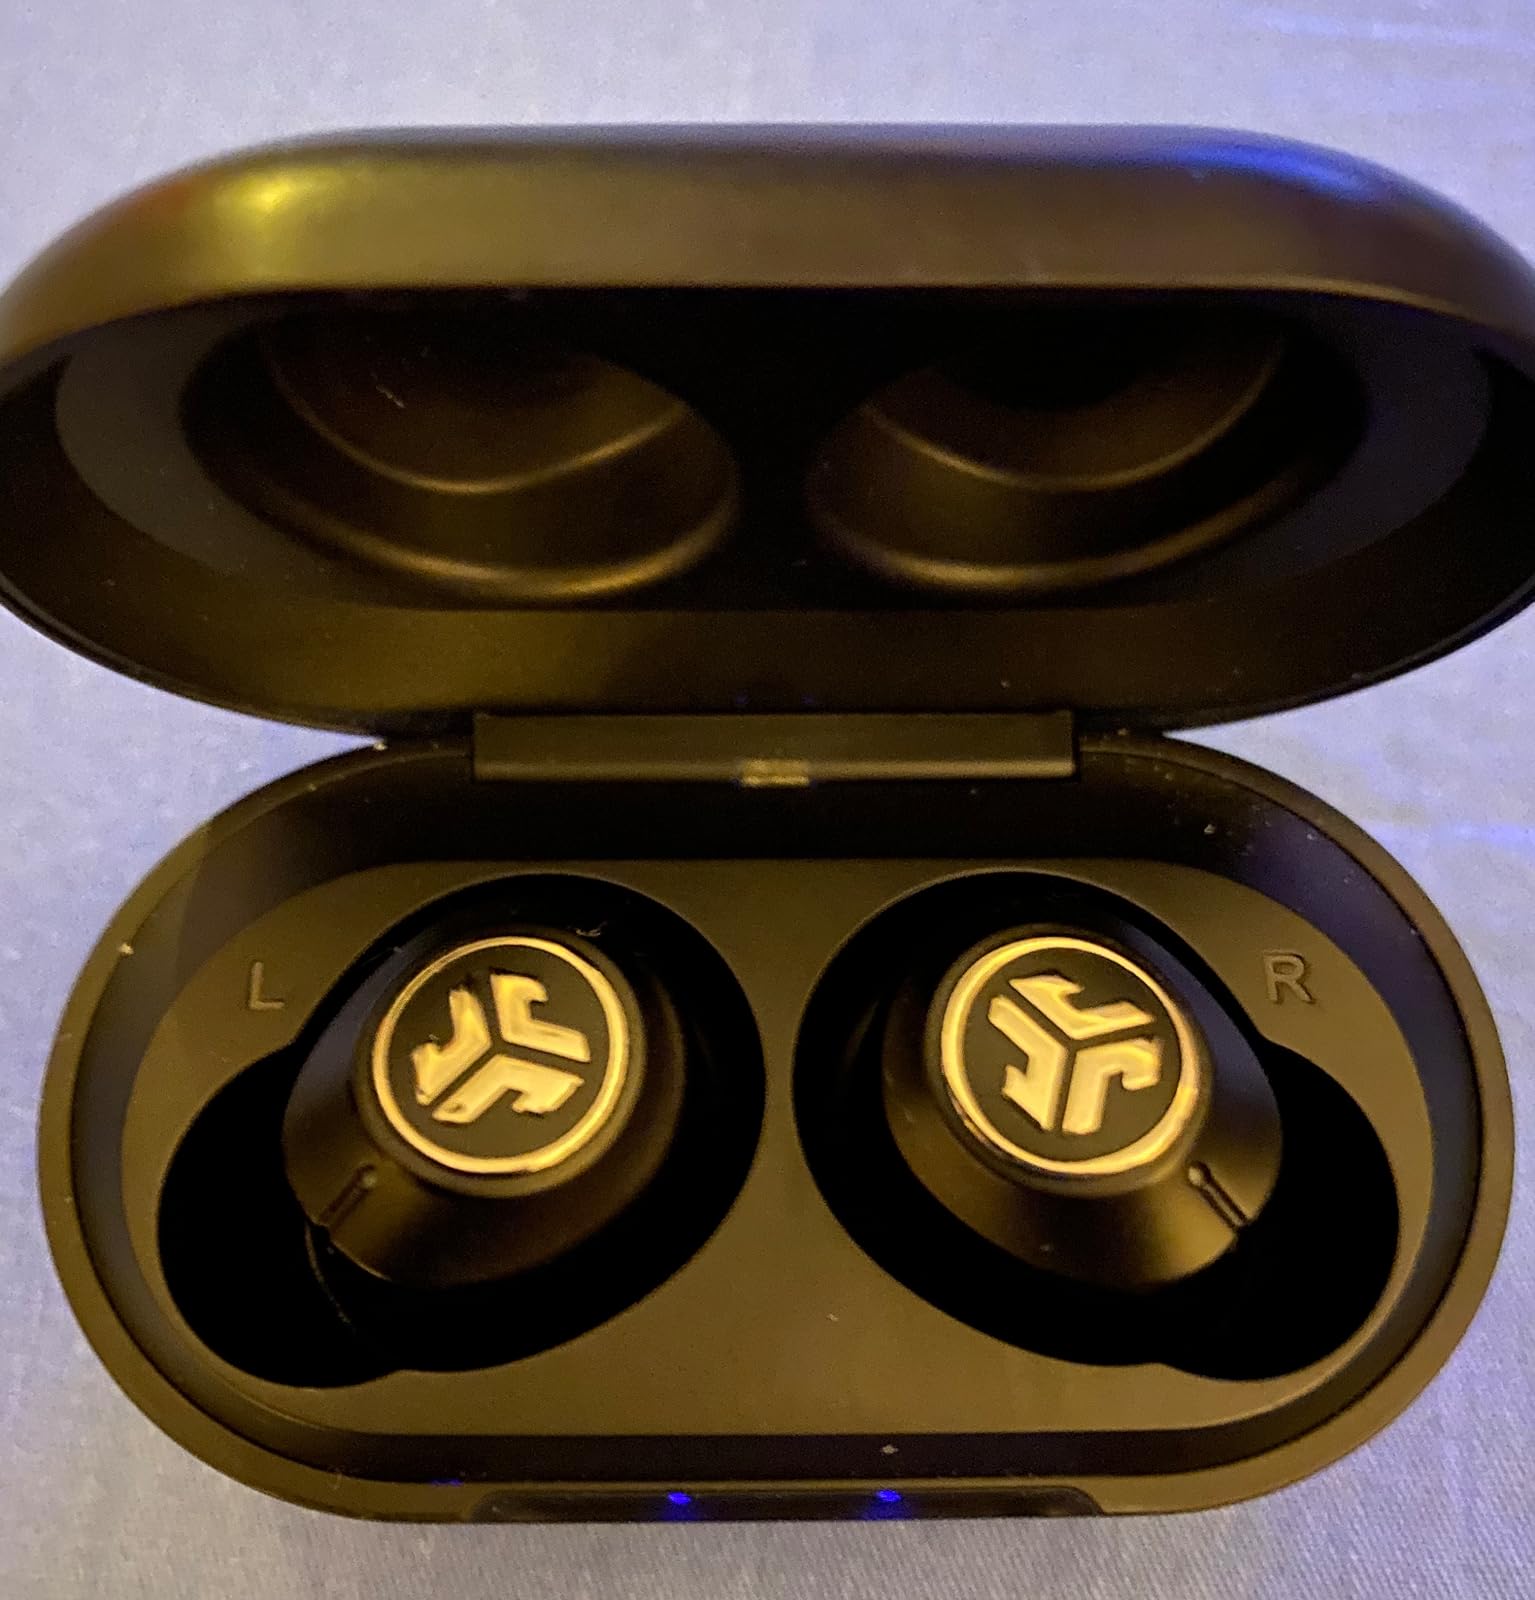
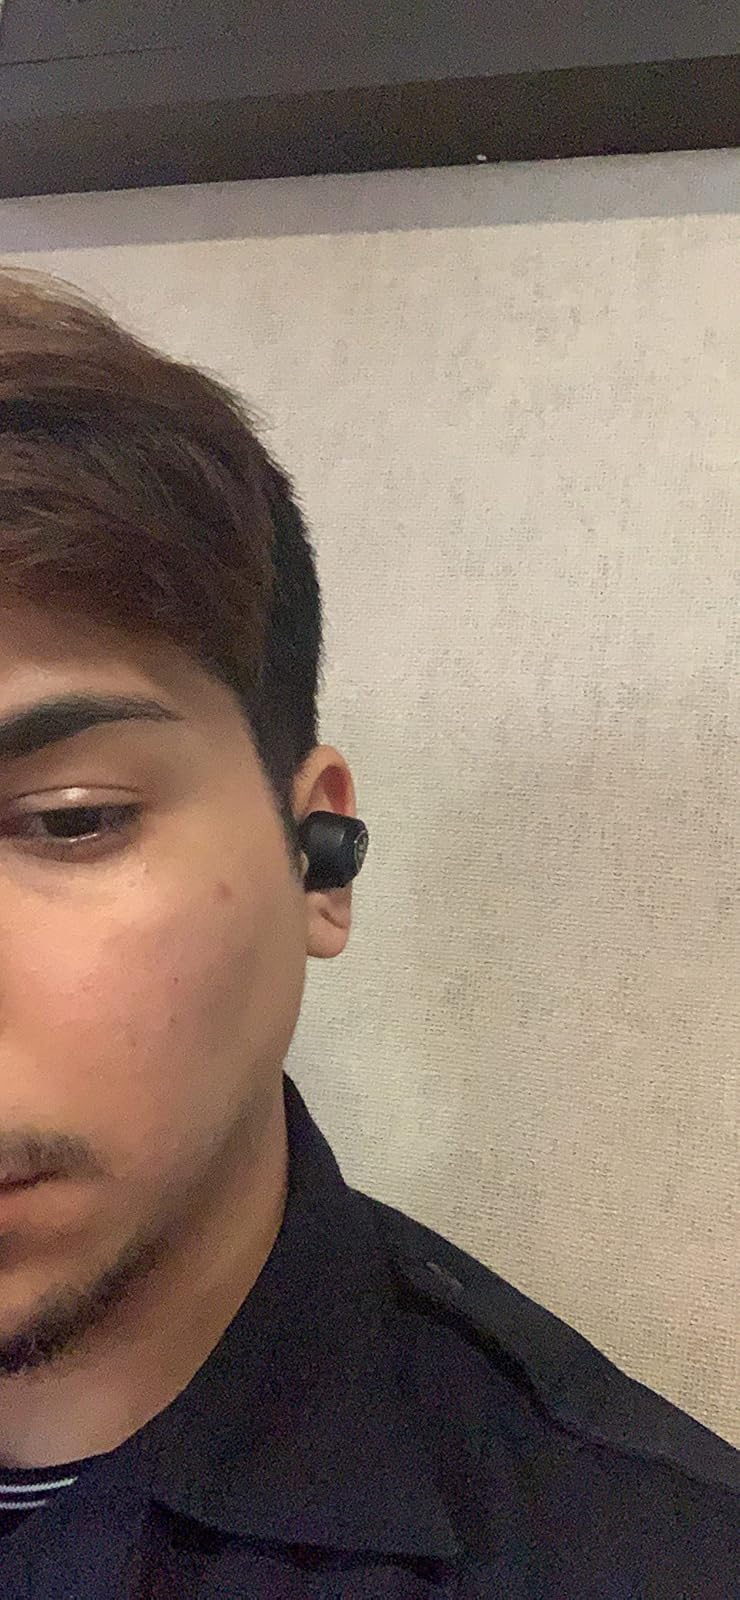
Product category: earbuds
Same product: yes